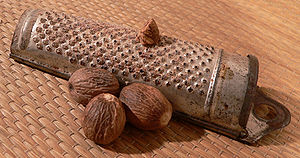
Muskatnød
Rivejern til muskatnød.
Muskatnød et krydderi der forhandles både hel og som pulver. Muskat kommer fra muskatnøddetræet, der er hjemmehørende i Molukkerne.